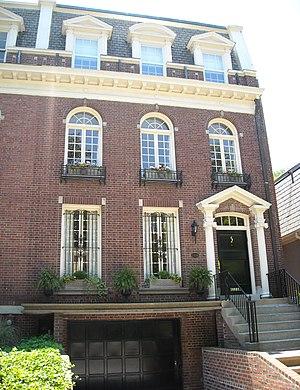
Frances Coralie Perkins, née Fanny Coralie Perkins le 10 avril 1882 à Boston et morte le 14 mai 1965 à New York, est une femme politique américaine. Membre du Parti démocrate, elle est la première femme à siéger au cabinet présidentiel en tant que secrétaire au Travail sous la présidence de Franklin Delano Roosevelt entre 1933 et 1945. Elle est avec le secrétaire à l'Intérieur Harold Ickes la seule membre du cabinet à être présente durant la totalité des trois mandats de Roosevelt. Elle siège ensuite brièvement dans l'administration de son successeur Harry S. Truman.